Securities research

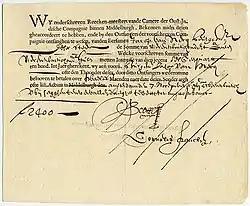
An example of a bond.

Securities research is a discipline within the financial services industry. Securities research professionals are known most generally as "analysts", "research analysts", or "securities analysts"; all the foregoing terms are synonymous. Research analysts produce research reports and typically issue a recommendation: buy ("overweight"), hold, or sell ("underweight"); see target price and trade idea.